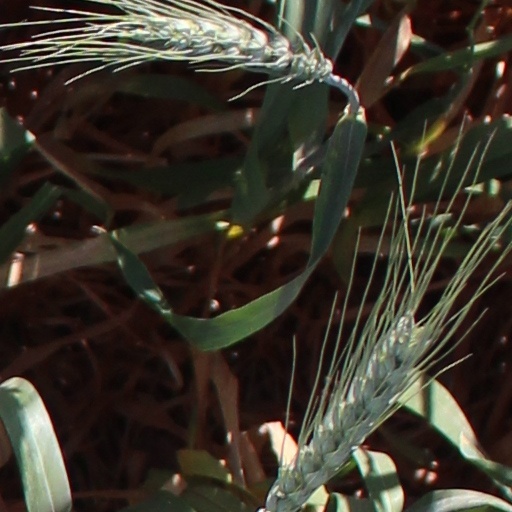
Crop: wheat